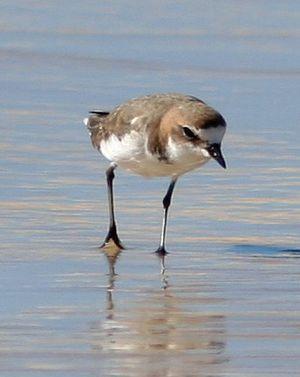
Le Pluvier à tête rousse est une espèce d'oiseaux placée dans la famille des Charadriidae.